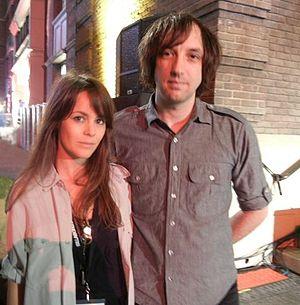
The Hundred in the Hands, parfois abrégé THITH, est un groupe de musique électronique américain, originaire du quartier de Brooklyn, à New York. Il est formé en 2008, et composé de Eleanore Everdell et Jason Friedman. Ils ont publié deux albums sur le label Warp, le premier, éponyme, en septembre 2010 et le deuxième intitulé Red Night en juin 2012. Le nom du groupe fait référence à une bataille datant de 1866 entre les indiens et les soldats américains, bataille connue sous le nom de The Hundred in the Hand.